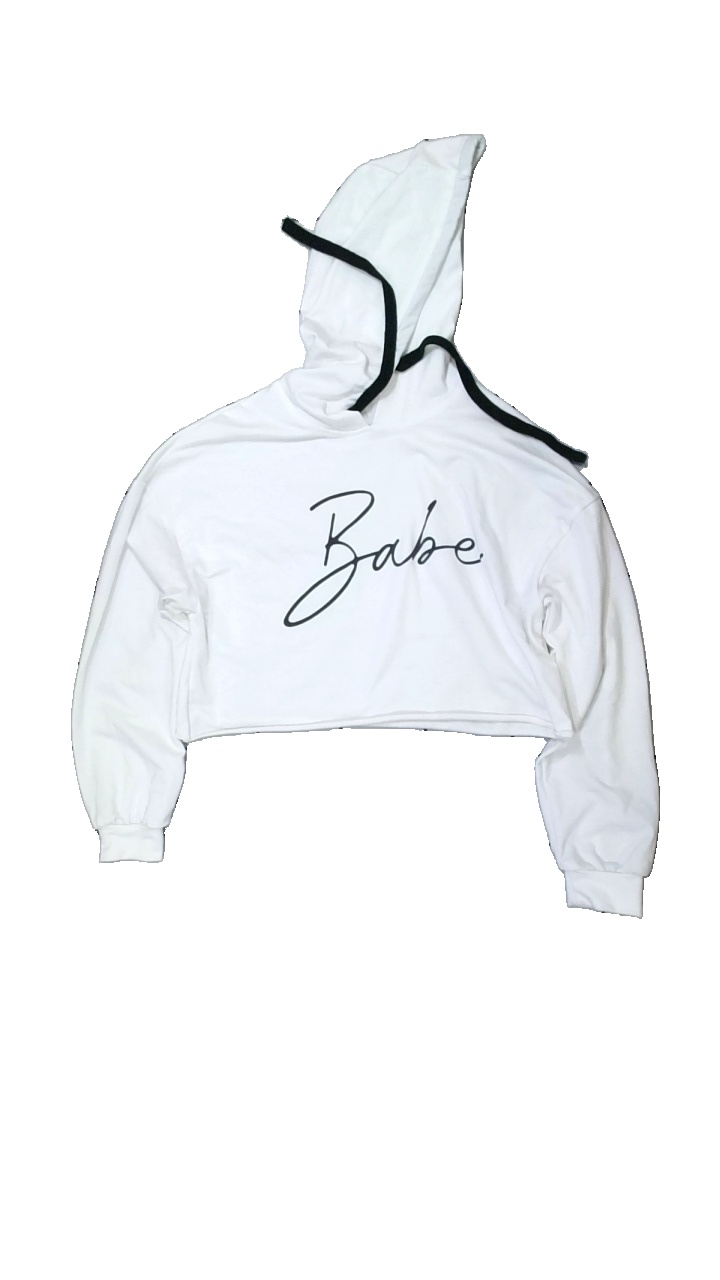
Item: Hoodie (Ladies)
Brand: Shein
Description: vit kort hoodie med text fram, nopprig
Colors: White, Black
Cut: Cropped
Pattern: Other
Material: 100% polyester
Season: All
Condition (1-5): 2
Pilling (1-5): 2
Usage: Energy Recovery
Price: <50